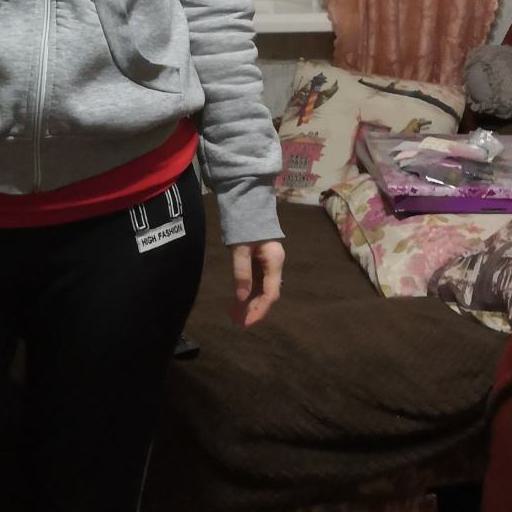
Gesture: no_gesture